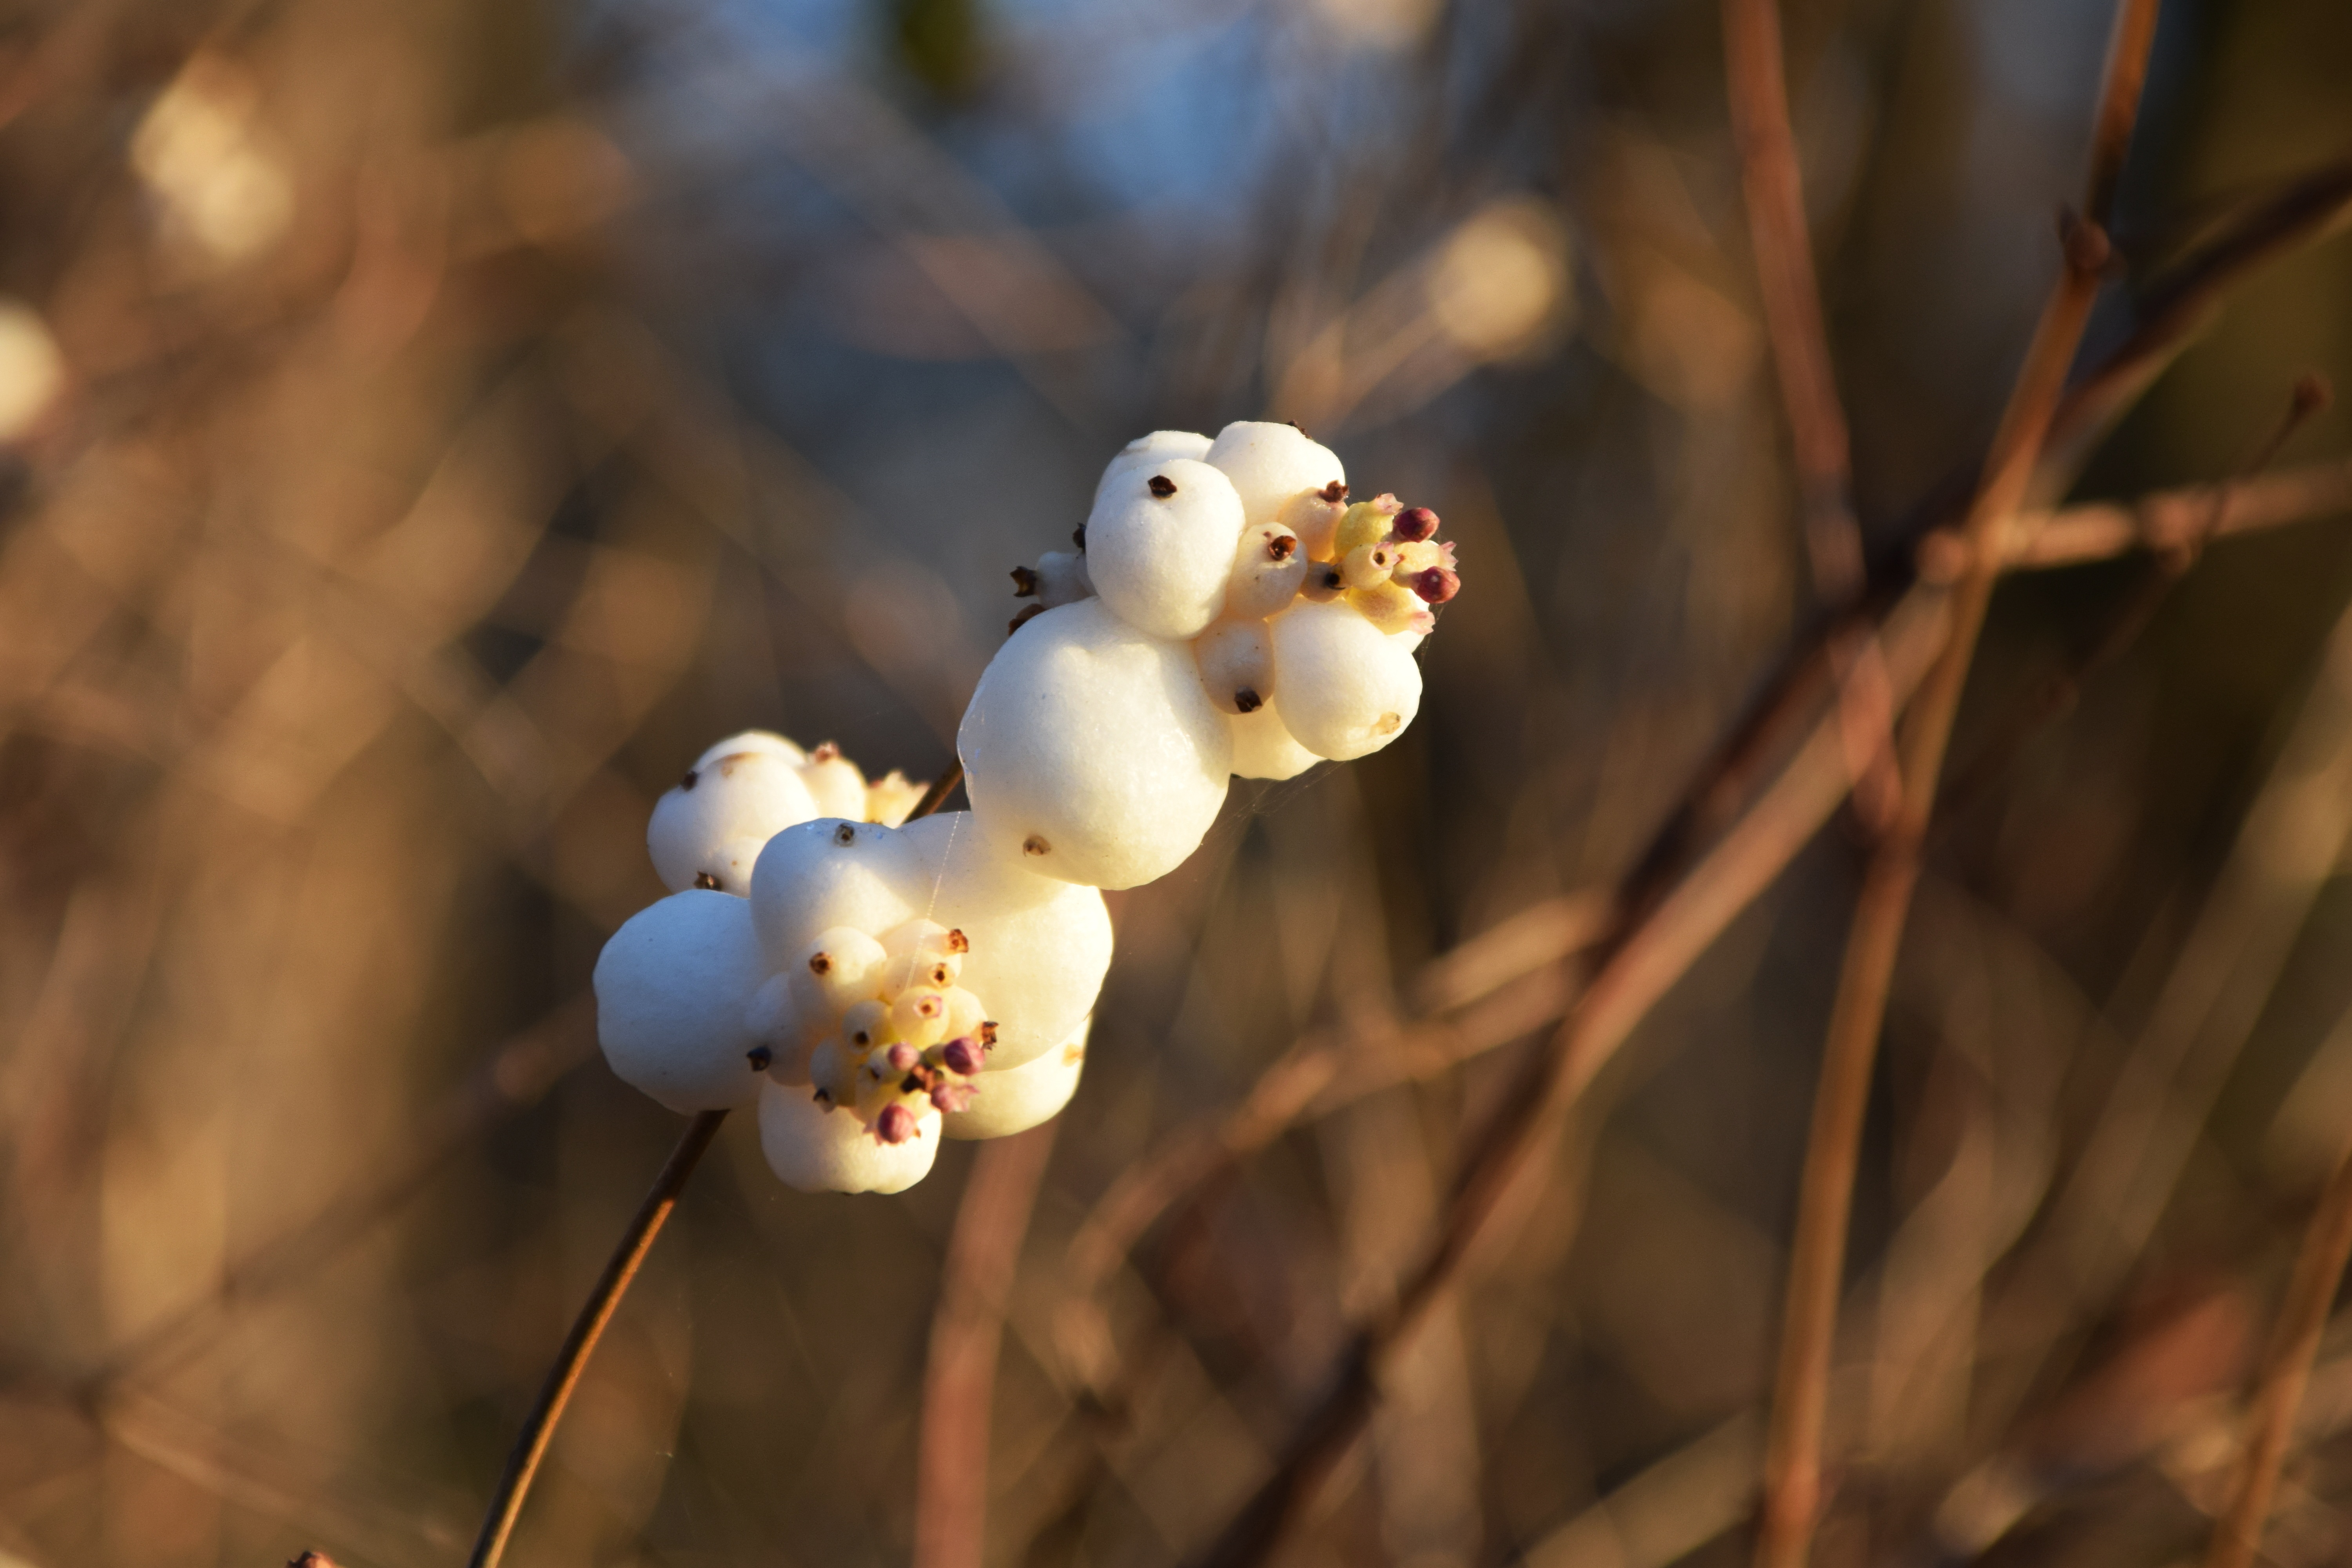
tree, nature, branch, blossom, winter, plant, white, photography, sunlight, leaf, flower, spring, produce, autumn, flora, season, close up, berries, ornamental, macro photography, ornamental plant, caprifoliaceae, snow berry, ordinary schneebeere, snowberry albus, white berries, bang berry, knallerbsenstrauch